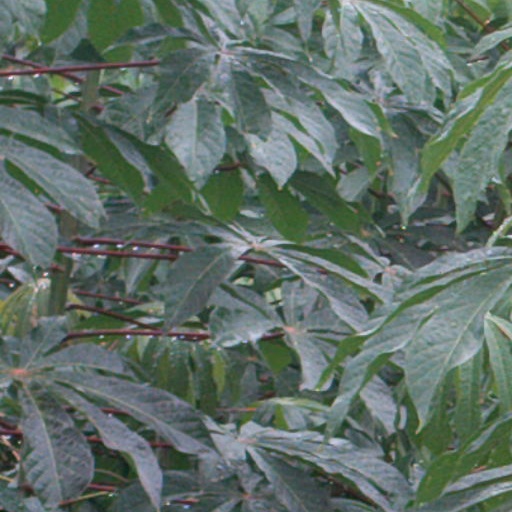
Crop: cassava